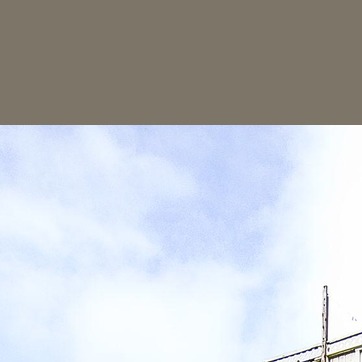
Material: sky